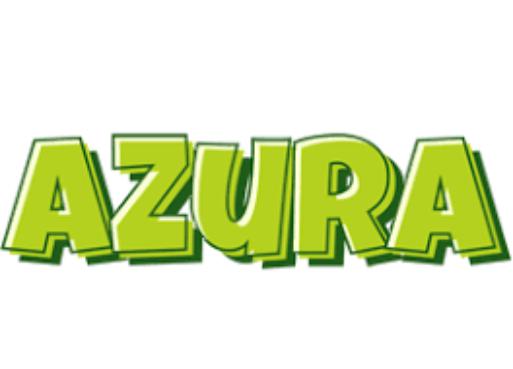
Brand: Azura
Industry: Others